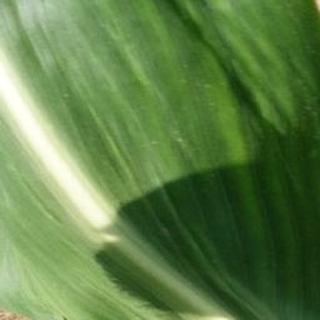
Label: healthy_corn